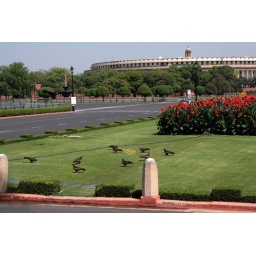
A flock of eagles on grass in front of the Parliament building in New Delhi, India.